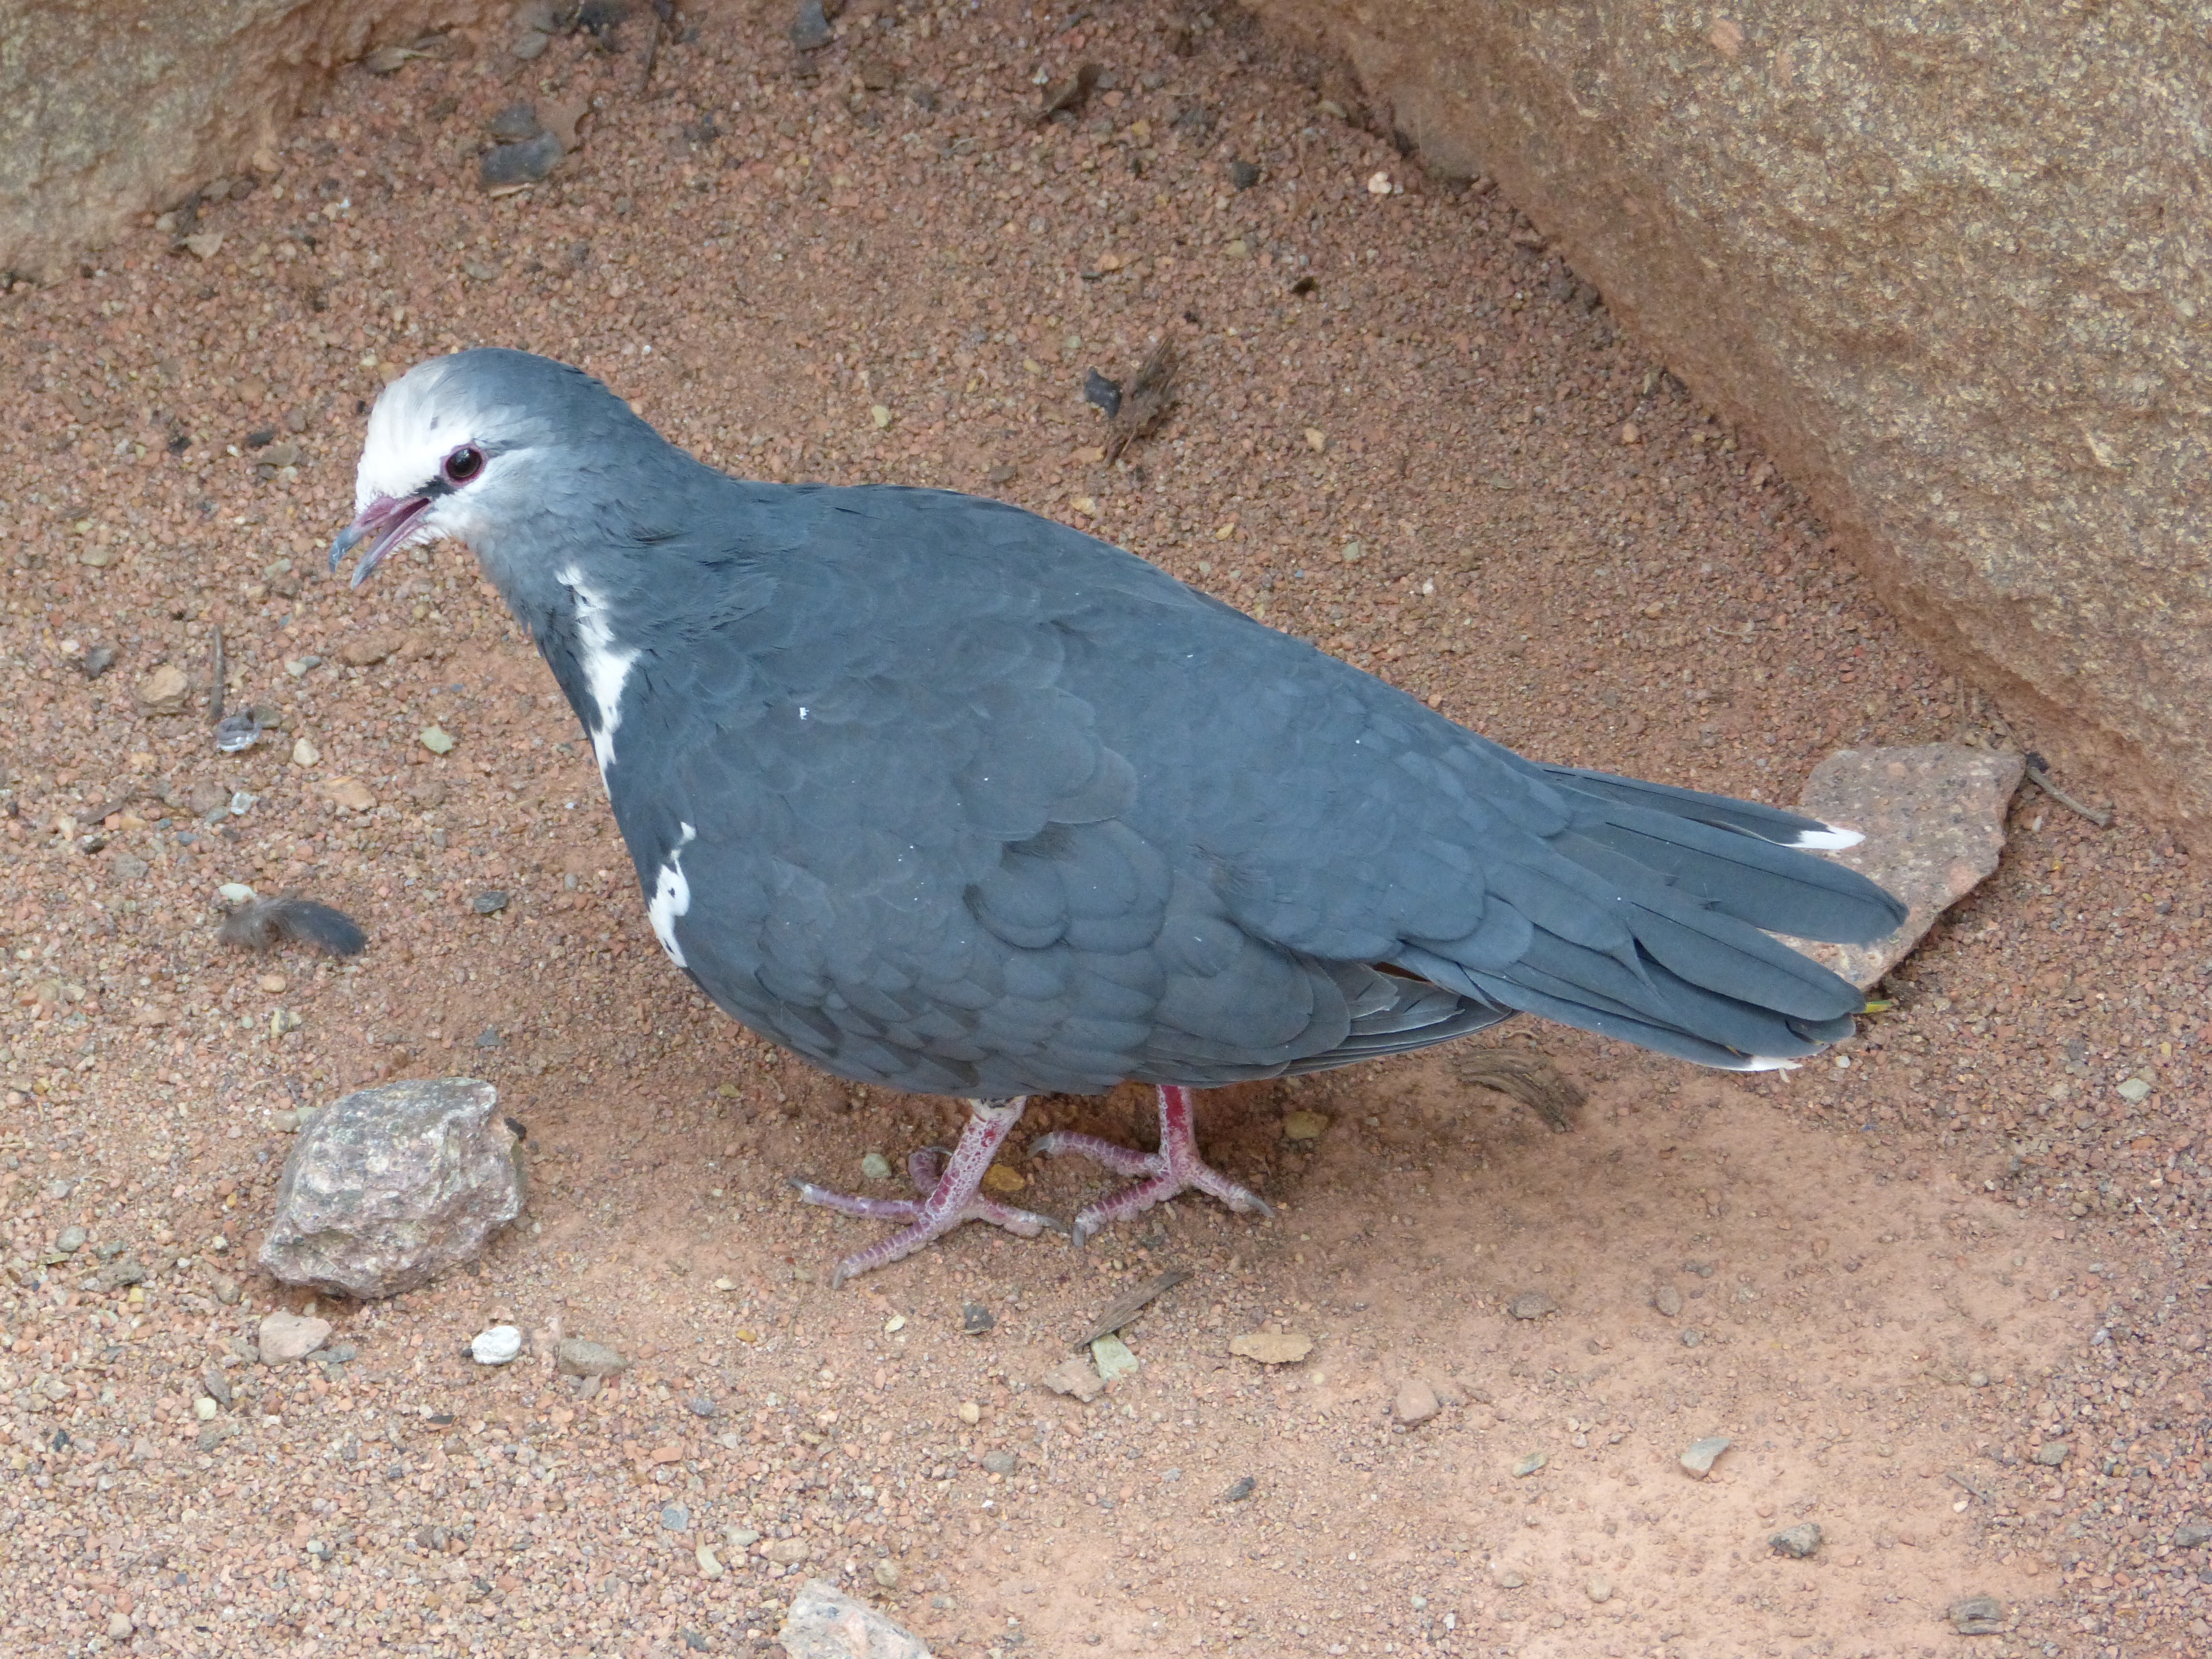
bird, wing, zoo, beak, blue, feather, fauna, dove, vertebrate, pigeons and doves, stock dove